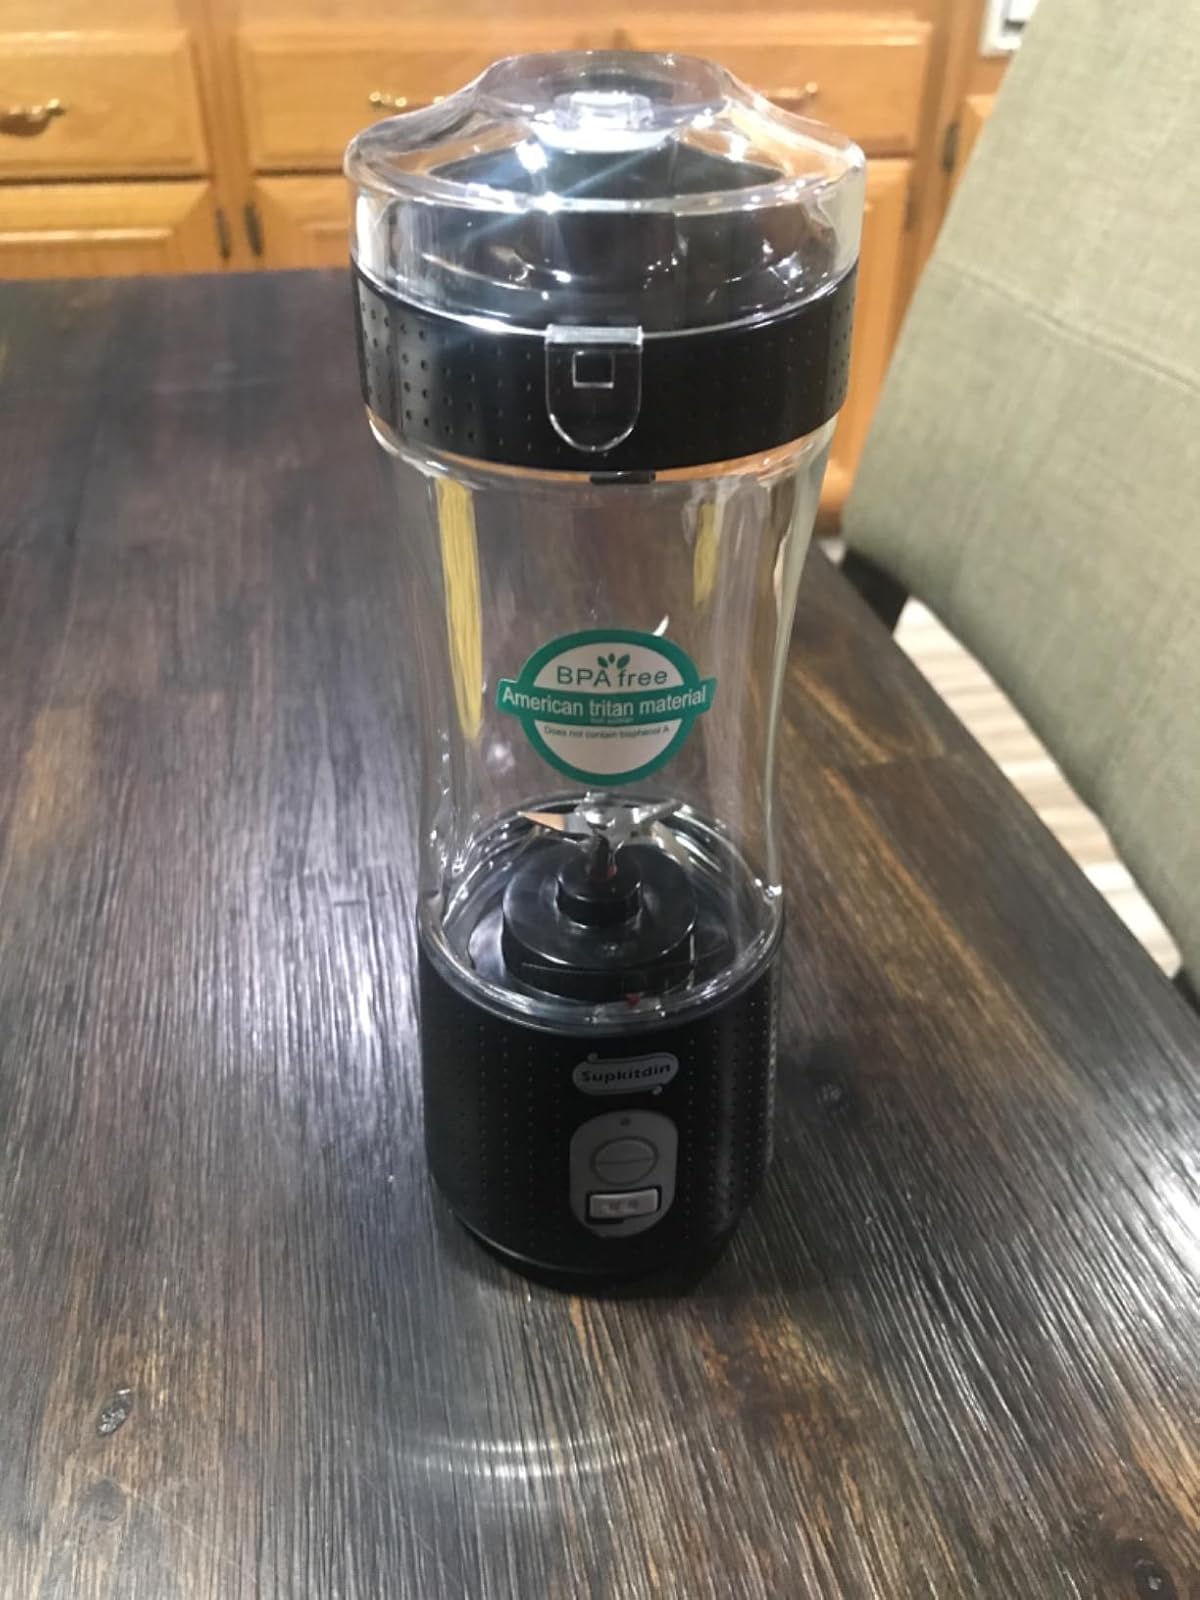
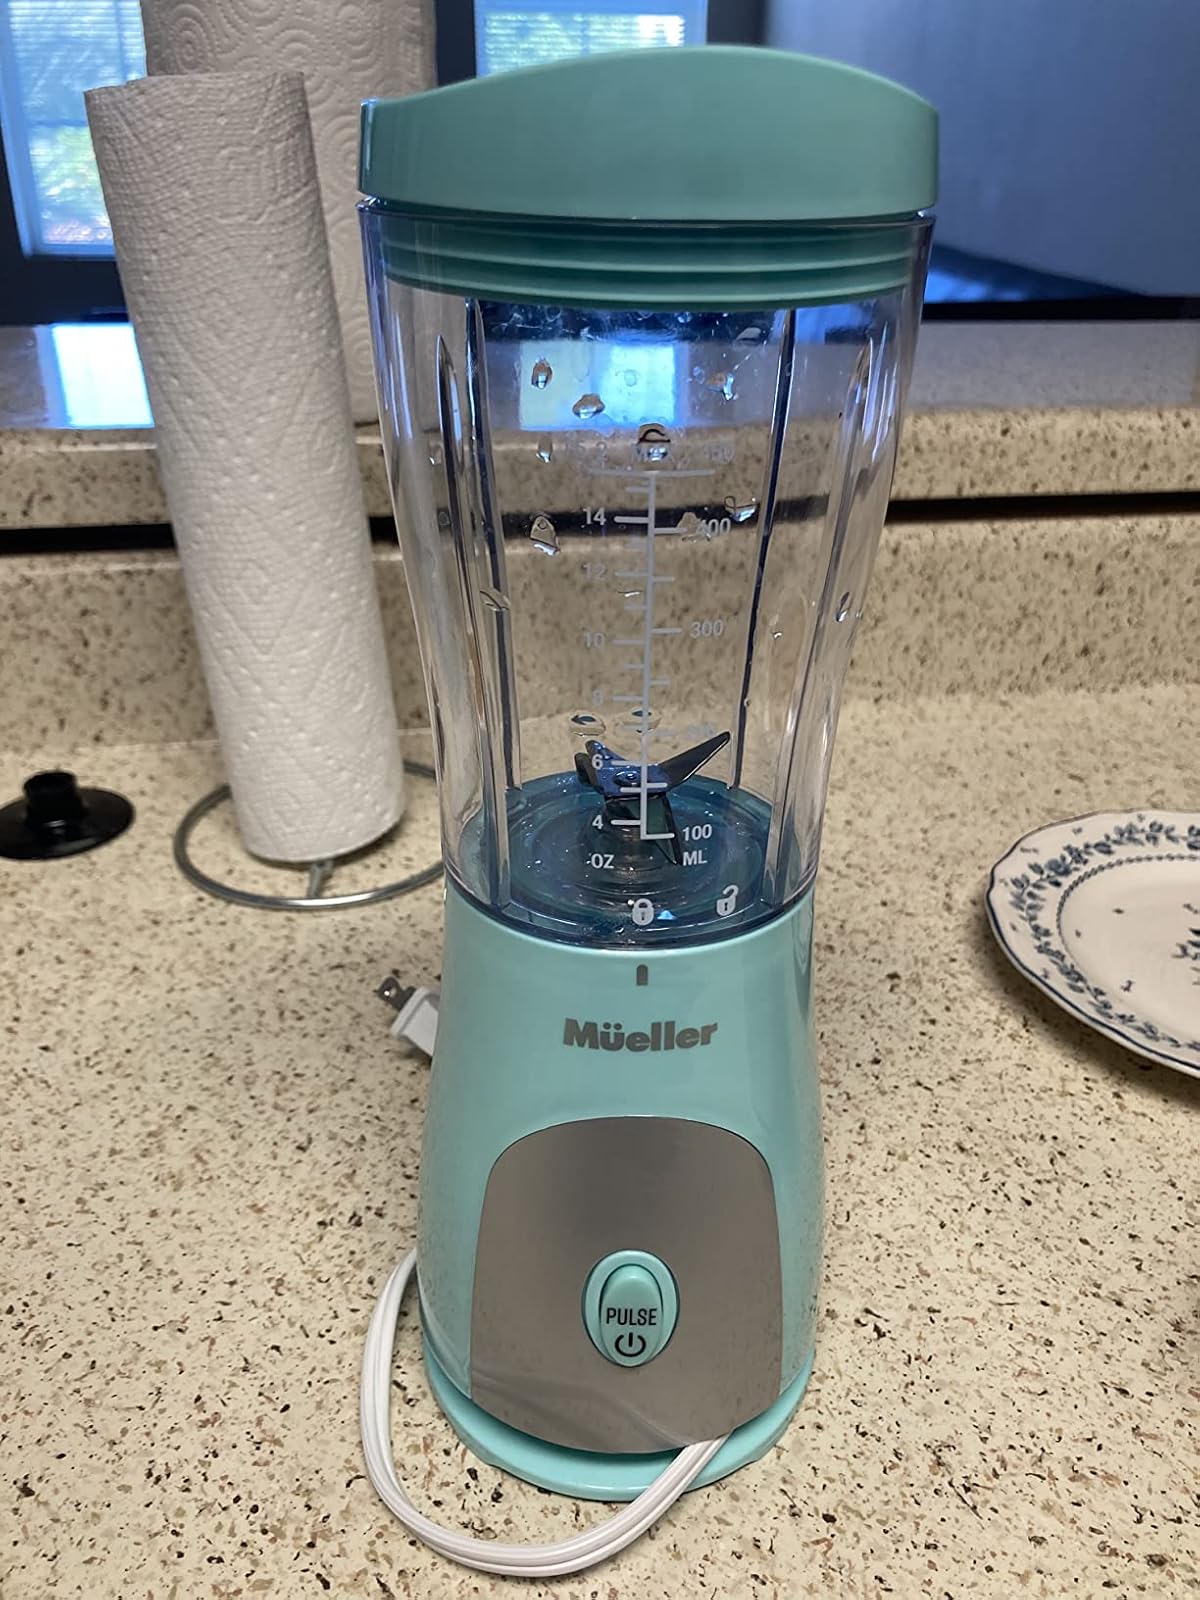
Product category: items_blender
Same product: no